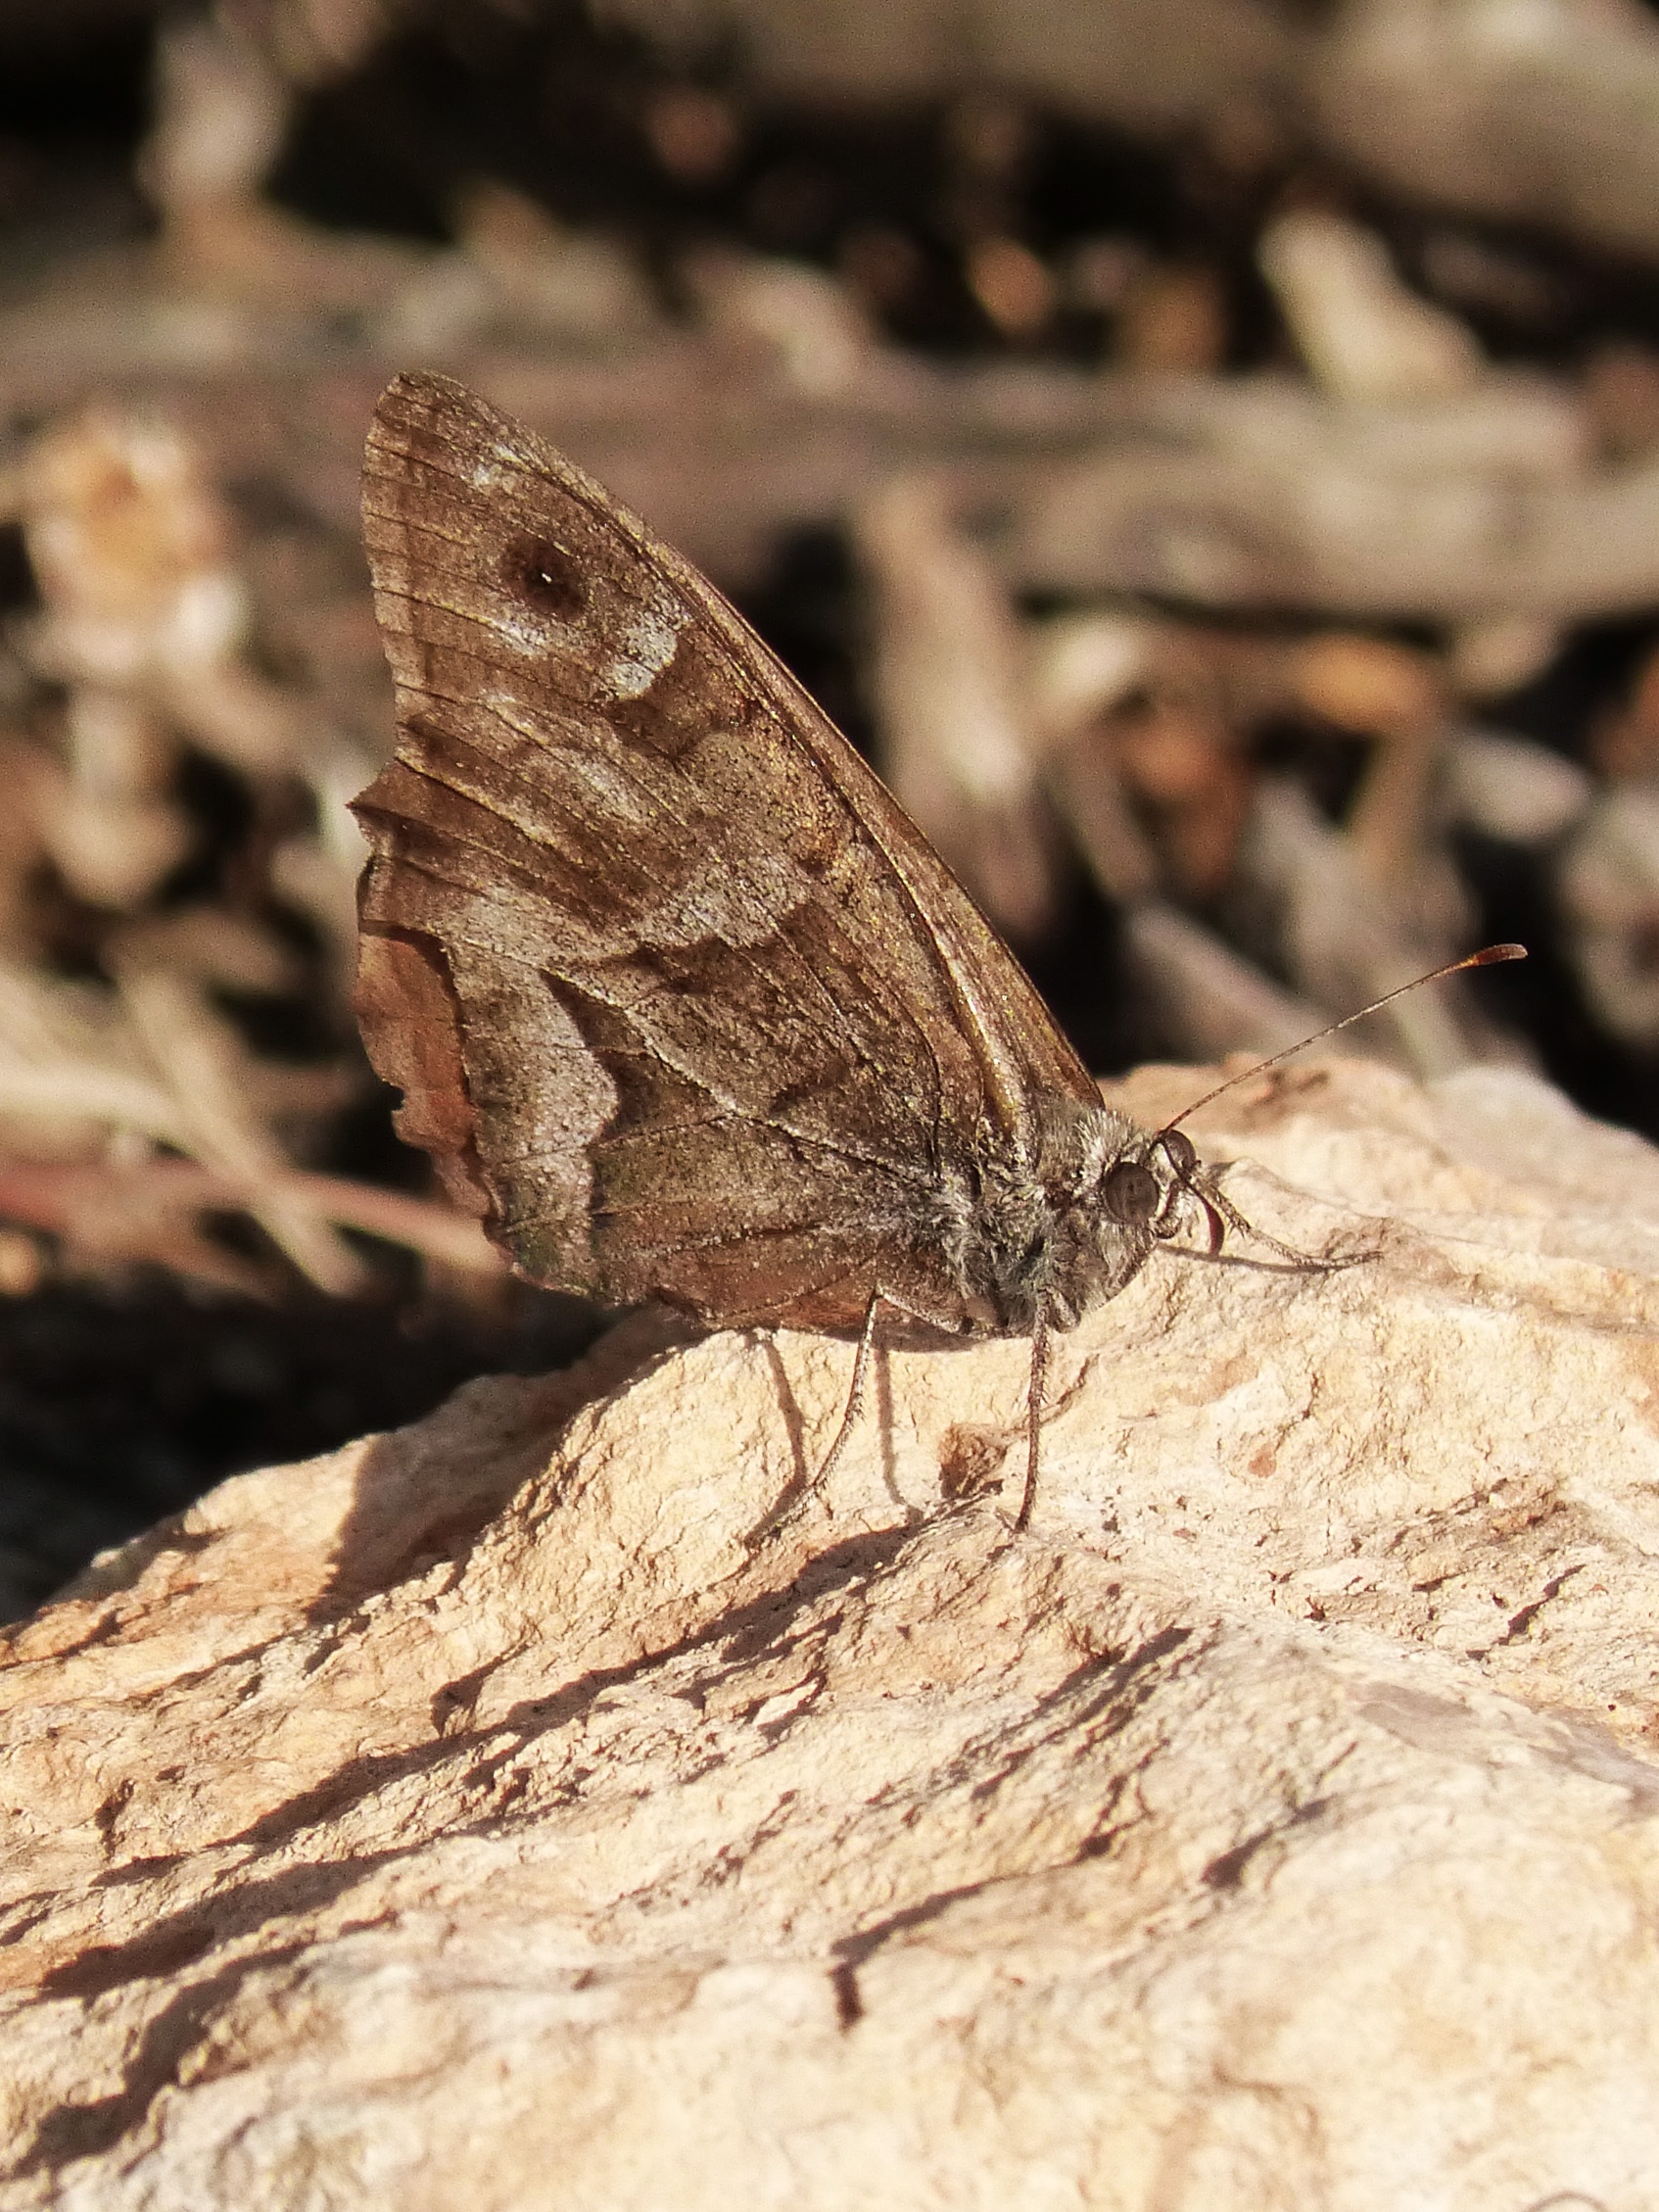
rock, wing, photography, wildlife, insect, macro, brown, moth, butterfly, fauna, invertebrate, close up, detail, macro photography, arthropod, moths and butterflies